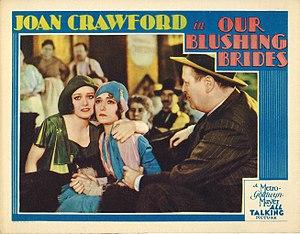
Cœurs impatients est un film américain réalisé par Harry Beaumont, sorti en 1930.
Robert Emmett O'Connor est un acteur américain né le 18 mars 1885 à Milwaukee, Wisconsin, mort le 4 septembre 1962 à Hollywood.